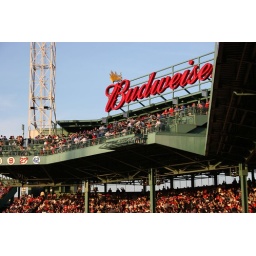
It's a pretty sign. Bright red against the pretty blue sky.